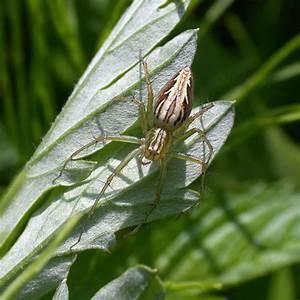
spider